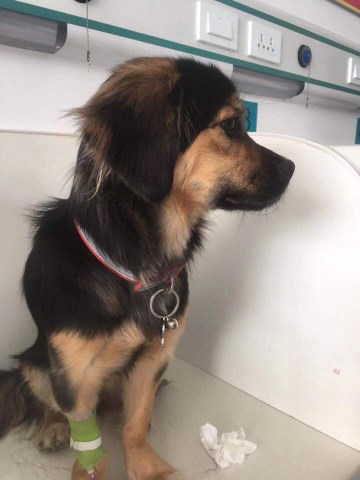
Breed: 3336-n000121-chinese_rural_dog